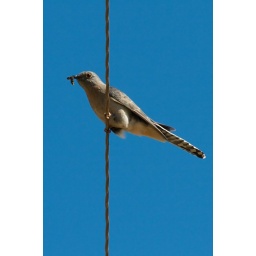
Cuckoo, grub, wire against the blue sky of early Spring. Fan-tailed Cuckoo, Tidbinbilla Nature Reserve, A.C.T.